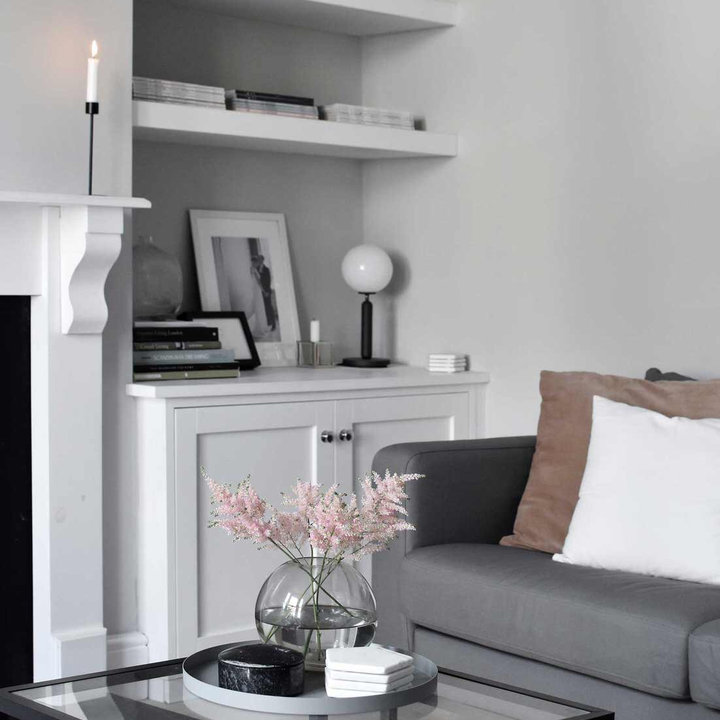
Style: Scandinavian